Guru Maneyo Granth

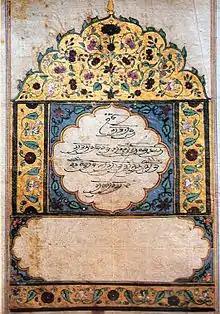
Illuminated Adi Granth folio with the seal of Guru Gobind Singh. The manuscript is of the Lahore recension, late 17th to early 18th century.

The composition of the sacred Granth contains renderings of the hymns ("bani") of six Sikh Gurus (from Guru Nanak to Guru Arjun as well as the ninth Guru, Guru Tegh Bahadur) of the Sikh faith along with fifteen Bhagats, eleven Bhatts, and three Gursikhs (Bhai Sundar Ji, Bhai Satta Ji, Bhai Balwand Ji). It was composed in this form in the year 1604 with the later addition of Guru Tegh Bahadur's "bani" (sacred compositions). Its blessings are sought by the true seeker with a devout heart. The Sikh religion sincerely believes that in each of the succeeding Gurus the spirit, the light of God which manifested in Guru Nanak, was operating and passed on to the next Sikh Guru. Guru Ram Das says in the Siri Guru Granth Sahib, ""Waho Waho Satgur Nirankar Hai, Jis Ant Na Paravar"," meaning, "The Lord descends in this world in the form of the Formless True Guru, but only some rare soul/devotee is able to recognise him." (SGGS, "Ang" 1421)